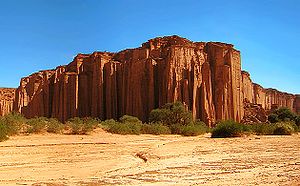
Talampaya nationalpark
Klippeformationer fra Talampaya nationalpark
Talampaya nationalpark ligger i La Rioja provinsen i den nordvestlige del af Argentina.